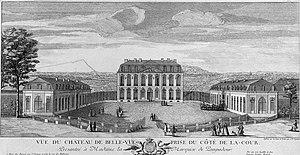
Château de Bellevue à Meudon, vu du côté de la cour
Cet article recense les monuments historiques des Hauts-de-Seine, en France.
Le château de Bellevue, dit aussi château royal de Bellevue, était un château construit au milieu du XVIIIᵉ siècle pour Madame de Pompadour à Meudon, sur le bord du plateau dominant la Seine. Son état d'apogée a coïncidé avec toute la seconde moitié du XVIIIᵉ siècle. Il ne faut pas le confondre avec le château de Meudon voisin. De nos jours, il n'en subsiste que de rares vestiges.